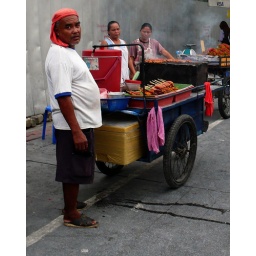
sidewalk street grill in central Bangkok